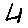
Label: 4